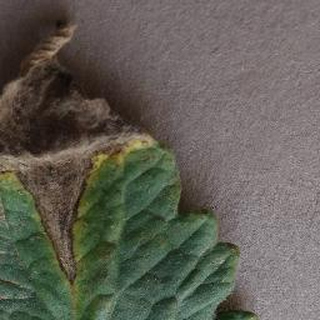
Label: tomato_early_blight